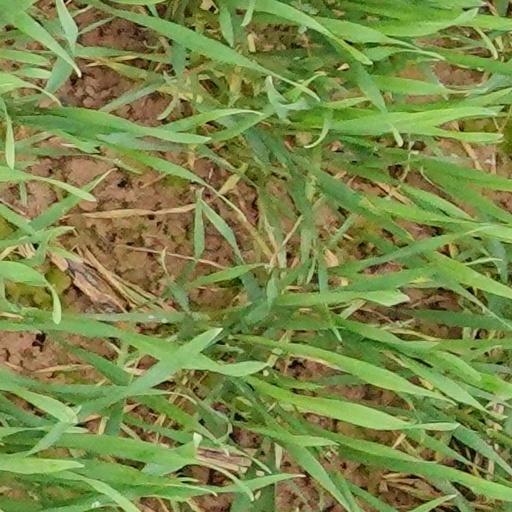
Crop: wheat